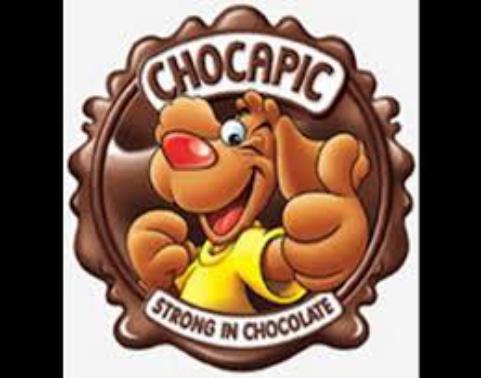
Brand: Chocapic
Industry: Food